Lionel Rose

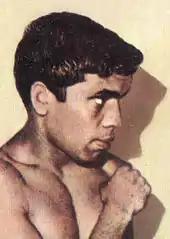
Rose c. 1969

After missing selection for the 1964 Olympic Games in Tokyo, Rose began his professional boxing career at age 16, on 9 September 1964, outpointing Mario Magriss over eight rounds. This fight was in Warragul, but the majority of Rose's fights were held in Melbourne. Along the way he was helped by Jack and Shirley Rennie, in whose Melbourne home he stayed, training every day in their backyard gym.